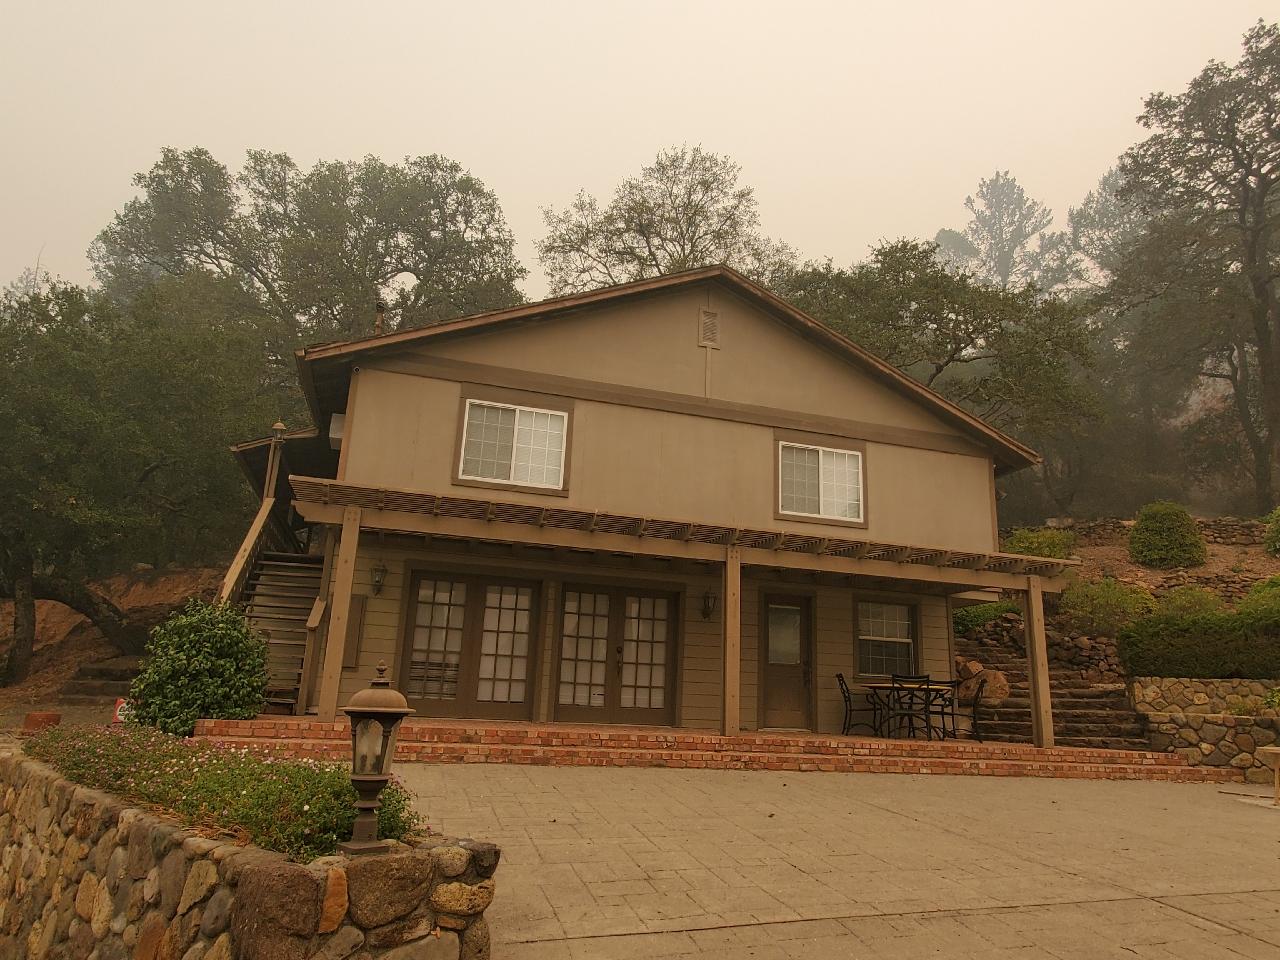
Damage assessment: no_damage